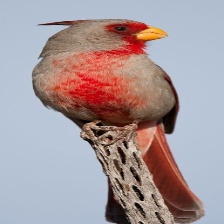
Species: PYRRHULOXIA
Scientific name: CARDINALIS SINUATUS